Battle of Vukov Klanac

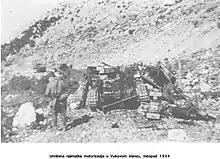
Yugoslav Partisans standing beside a destroyed German tank at Vukov Klanac, October 1944

As the 11th Brigade pressed the Germans at Ston, the Partisans in the area around Oštrikovac attacked the German stronghold on the mountain to prevent a successful German withdrawal from Ston. The 2nd and 4th battalions of the 1st Brigade attacked the stronghold around the same time the 11th Brigade attacked Ston. The German defenders had been reinforced by troops withdrawing from Dubrovnik. The attack continued inconclusively throughout the day of 18 October, with no significant gains made by the Partisans, even when the Partisans deployed the 1st Battalion to reinforce the attackers. The command of the 1st Brigade cancelled the attack that night to reorganize.